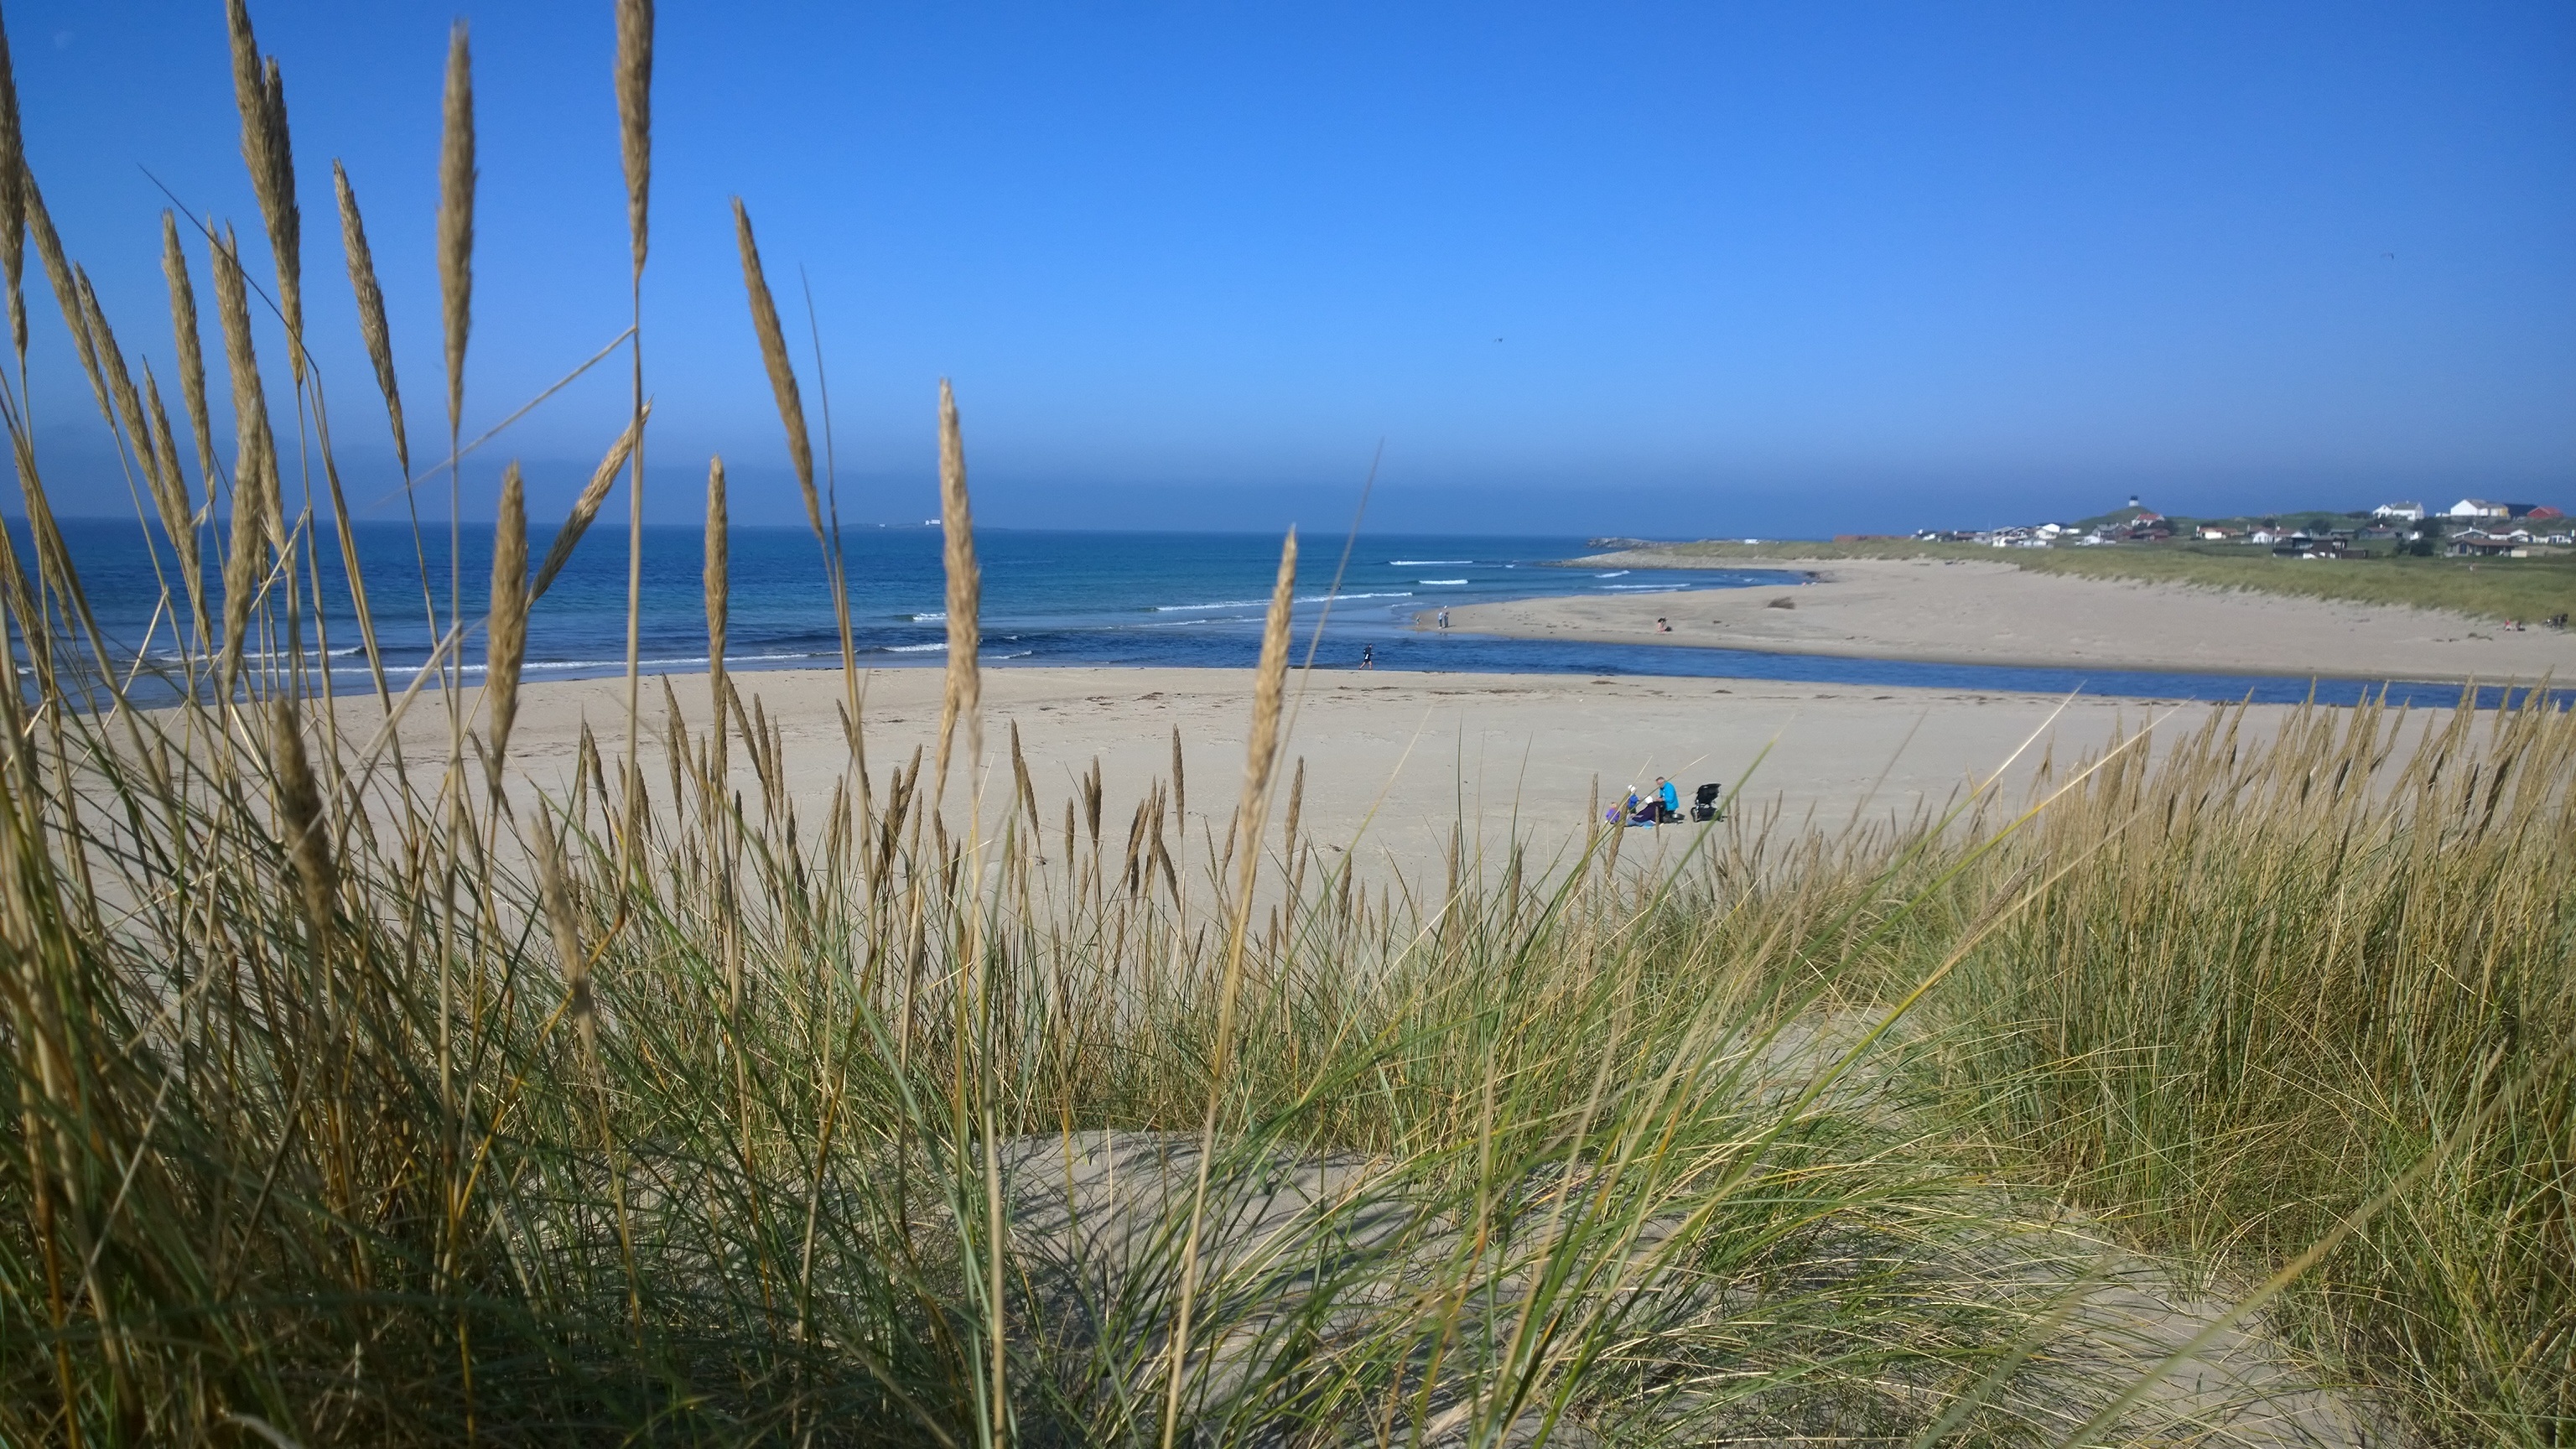
beach, landscape, sea, coast, grass, sand, ocean, horizon, marsh, prairie, dune, shore, lake, wind, bay, body of water, grassland, wetland, habitat, ecosystem, natural environment, grass family